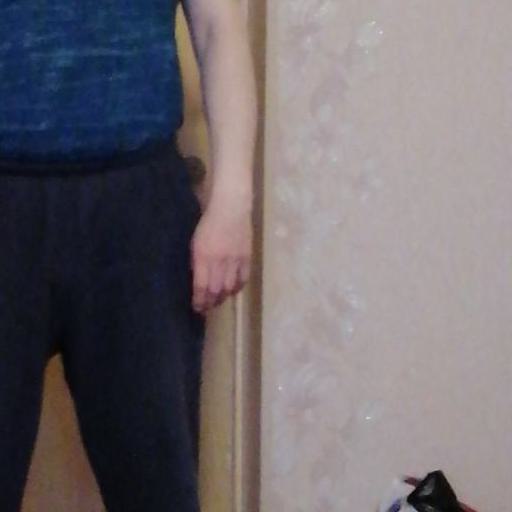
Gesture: no_gesture